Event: Ecuador Earthquake
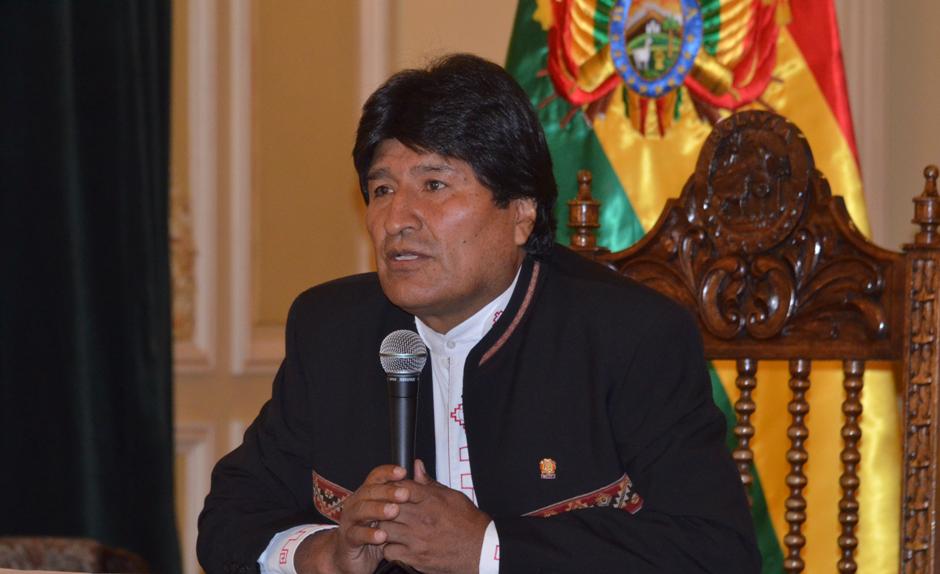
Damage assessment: no_damage